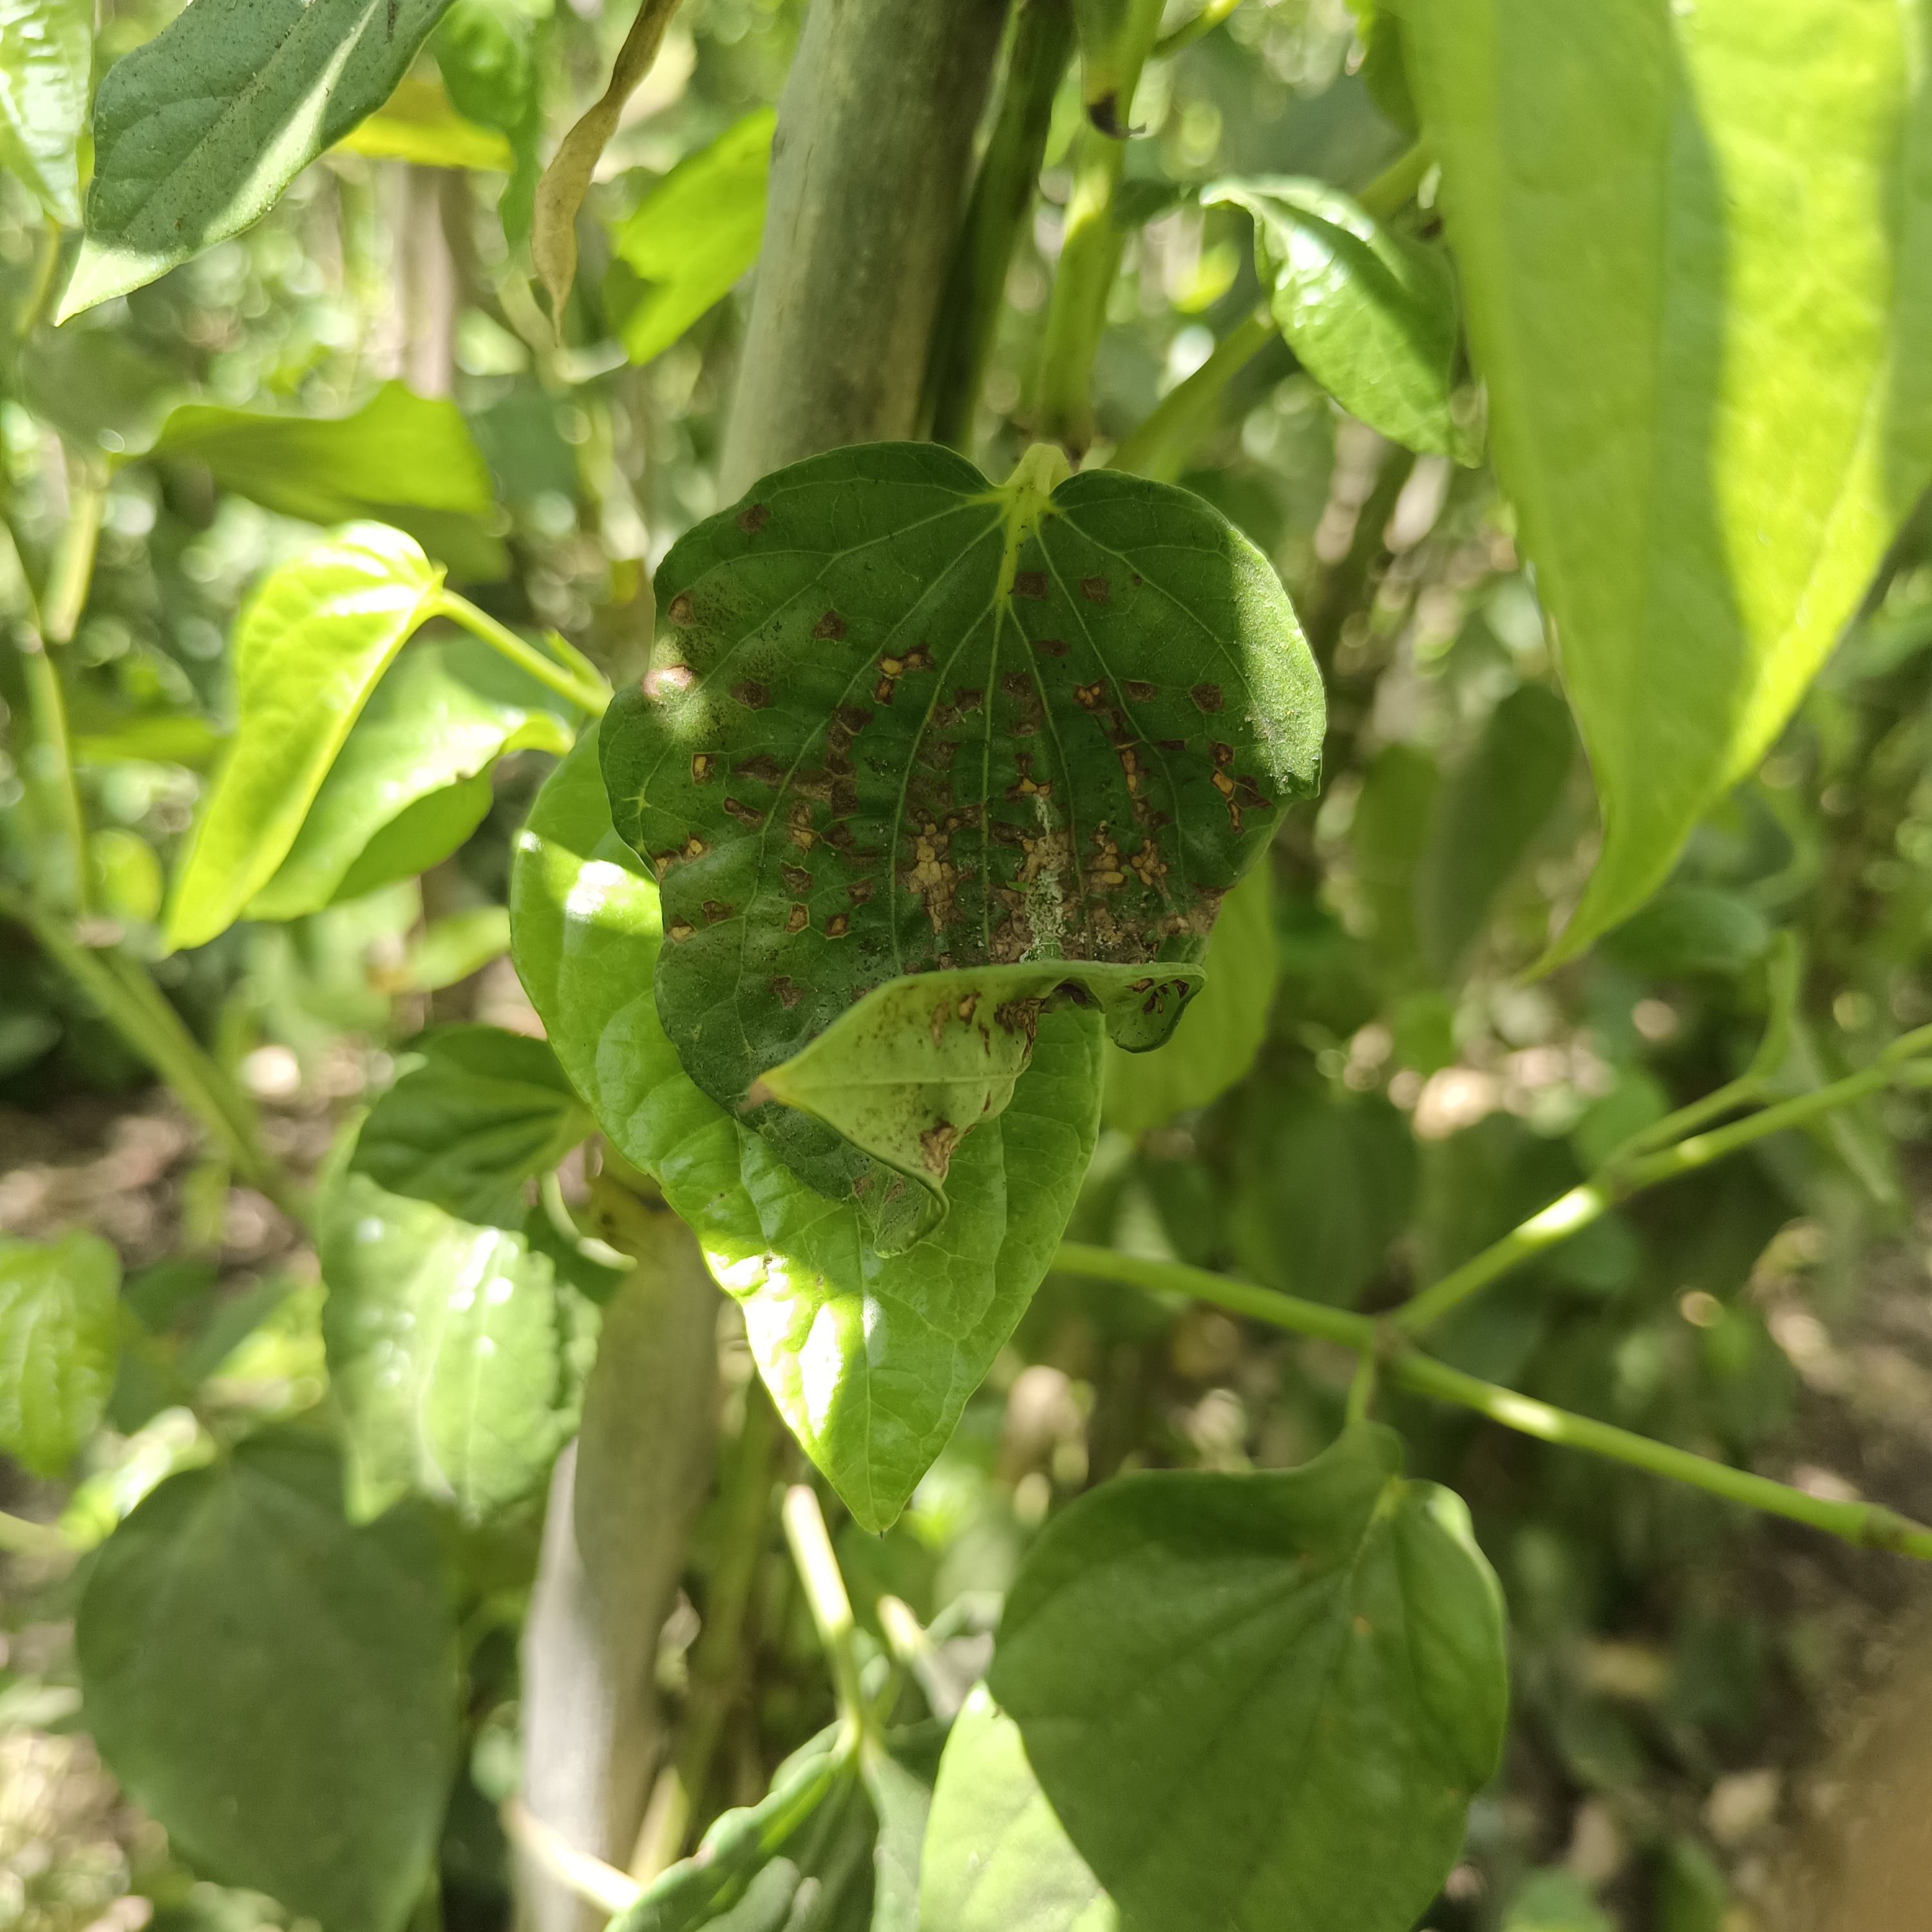
Label: Diseased